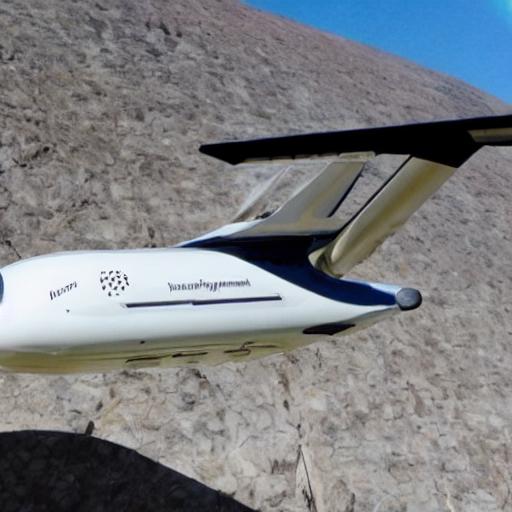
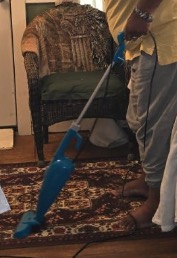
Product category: items_vacuum
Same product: no